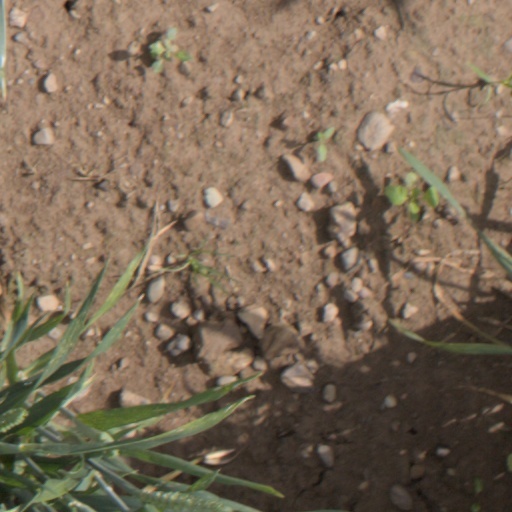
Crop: wheat